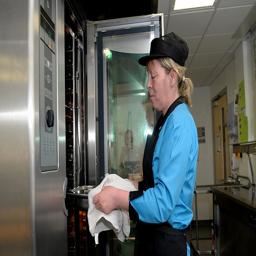
A woman in a kitchen putting a pan in a stove.
A lady puts something into a cooking device.
A lady in an apron holding a pan by an open oven.
THRE IS A WOMAN THAT IS PUTTING FOOD IN THE OVEN
a person wearing an apron in front of kitchen appliance